Echo (radio station)

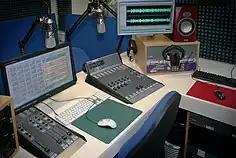
Echo's primary radio studio, featuring microphones, computers and an audio mixing desk.

Invariably, the Breakfast, Mid-Morning, Afternoon and Drivetime shows have each had distinct on-air teams who present and produce content for the same timeslot each weekday throughout a given year's Echo run. Late Lunch programmes usually have different presenter(s) and producer(s) each weekday. Echo broadcasts a news bulletin hourly between 7am and 7pm inclusive, with information collated from both local sources and Independent Radio News (IRN). From 7pm to 9pm, Echo airs a range of specialist music programmes, each focussing on particular genre. The station also broadcasts a live-music focussed programme called Echo Sessions featuring live performances by Rushmoor-based bands. Since 2011, live studio-based output on a Friday has finished at 5pm.